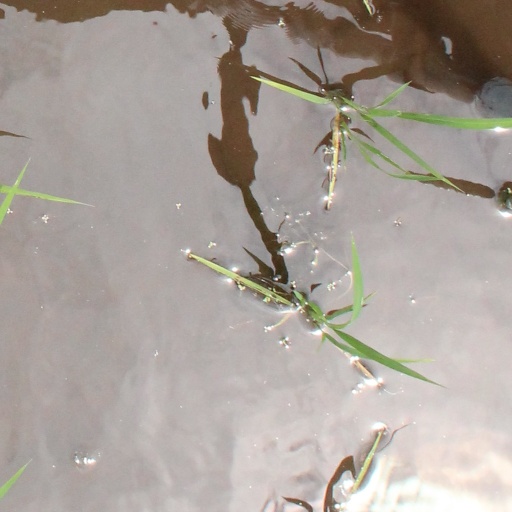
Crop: rice